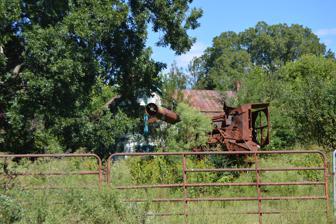
Building: Rich Neck Farm
Country: United States of America
Year built: 1802
Historic house in Virginia, United States United States historic place Rich Neck Farm U.S. National Register of Historic Places Virginia Landmarks Register Abandoned office building and burned combine harvester at Rich Neck Show map of Virginia Show map of the United States Location E of Surry, near Surry, Virginia Coordinates 37°7′33″N 76°45′5″W / 37.12583°N 76.75139°W / 37.12583; -76.75139 Area 6 acres (2.4 ha) Built c. 1802 ( 1802 ) Architectural style Pre-Georgian NRHP reference No. 80004229 VLR No. 090-0021 Significant dates Added to NRHP May 19, 1980 Designated VLR July 17, 1975 Rich Neck Farm , also known as Richneck Plantation, was a historic home and farm located near Surry , Surry County, Virginia .  The house was built about 1802, and was a 1 1 ⁄ 2 -story, five-bay, double pile, central-hall plan brick dwelling in a pre-Georgian style.  It had a gambrel roof with dormers and sat on a high basement. Long connected with the Ruffins, one of the prominent families of Southside Virginia, Rich Neck possessed a collection of buildings which were among the best preserved and most noteworthy of their type in the region. Original sashes, most of the doors, hinges (many with their leather washers), locks, and other hardware remained. The Ruffin family figured in Virginia's social and intellectual history throughout the colonial and early national periods. Its most notable member was Edmund Ruffin, an ardent secessionist and agricultural pioneer who is considered to be the father of agronomy . Research indicates Rich Neck remained in the Ruffin family until 1865. The house long stood vacant and in a state of disrepair. In 2011 Preservation Virginia listed Rich Neck Farm as one of the most endangered historic sites in Virginia. The house was destroyed by fire in 2012. Also on the property are two contributing granaries , a smokehouse , office , an outhouse , a well house , and a chicken house. Rich Neck Farm was listed on the National Register of Historic Places in 1980. References